MS Celebration

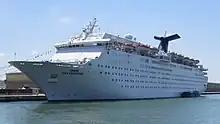
"Grand Celebration" docked in Venice, Italy, July 2014

On 23 December 2014, it was revealed that the ship had been purchased by the newly formed Bahamas Paradise Cruise Line, who reused the name "Grand Celebration" and sailed out of the Port of Palm Beach in Riviera Beach, Florida, beginning in February 2015. Bahamas Paradise was formed by former executives from the defunct Celebration Cruise Line that had operated .